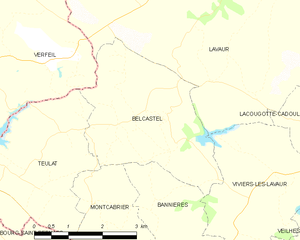
Carte des communes françaises Belcastel
Belcastel est une commune française située dans le département du Tarn, en région Occitanie.
Montcabrier est une commune française située dans le département du Tarn, en région Occitanie.